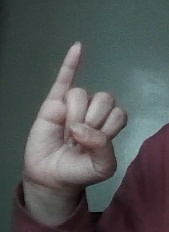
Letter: meem